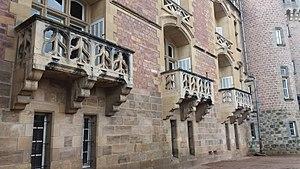
Balcons.
Le Château de La Clayette est situé sur la commune de La Clayette au sud de Saône-et-Loire au centre de la ville et au bord d'un grand étang.